Hüttenbrennen

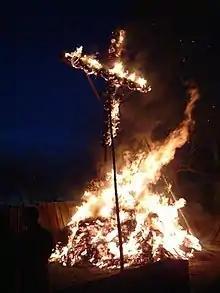
Hüttenbrennen on the Prümerburg in Prümzurlay

Hüttenbrennen (lit. "hut burning"), sometimes also referred to as Burgbrennen (lit. "castle burning"), is an old-fashioned bonfire custom in many part of the Eifel mountains in Germany. It is celebrated every year on "Straw Sunday" (German: "Schafssonntag", Moselle Franconian: "Schoof-, Schoofs-, Schöf-, Schoaf-, Schaufs-, Scheifsunndich" or "Scheefsunndich", where "Scheef" means "truss of straw"), the first Sunday after Shrove Tuesday (Carnival Day or "Fastnacht"), also observed as "Funkensonntag".